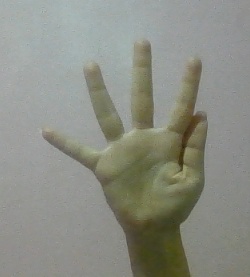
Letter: sheen